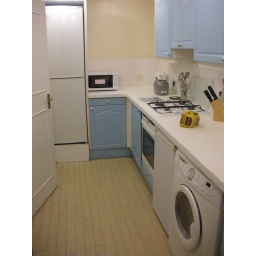
the kitchen. clothes washer/dryer in foreground, then mini fridge, oven, and the tall white appliance at the back is the larger fridge/freezer